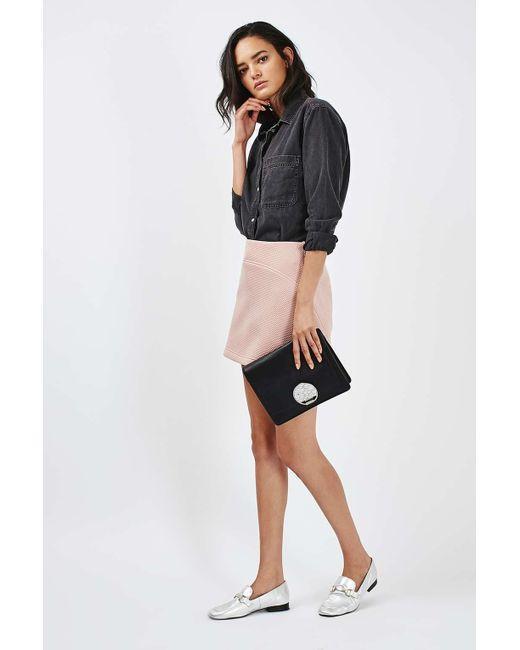
Dunkle Jeansjacke mit rosa Rock